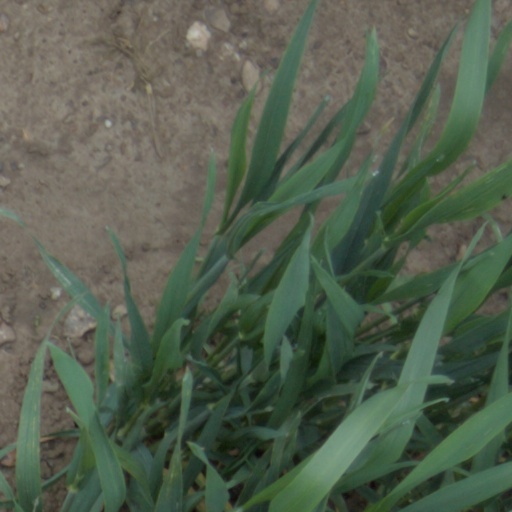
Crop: wheat